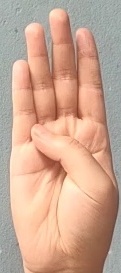
ASL sign: B